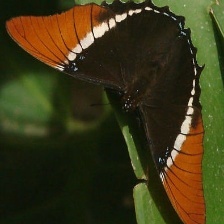
Species: BROWN SIPROETA